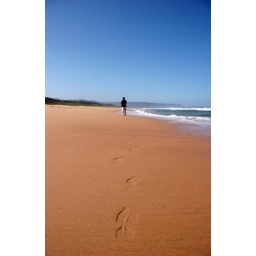
A picture of Terry and his footprints in the sand at Wollongong beach